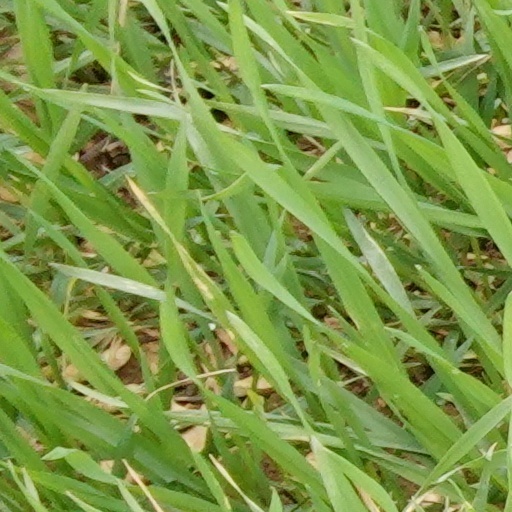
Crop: wheat